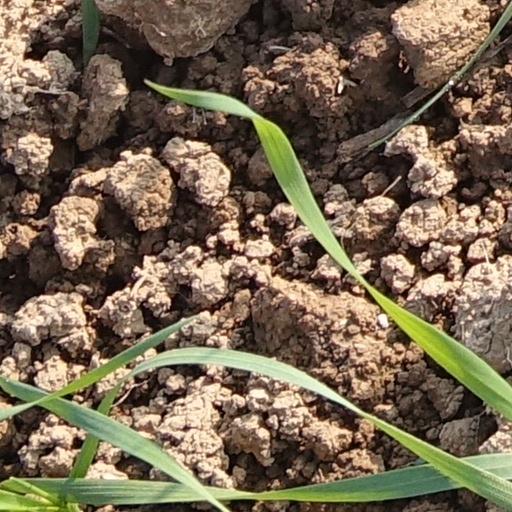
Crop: wheat